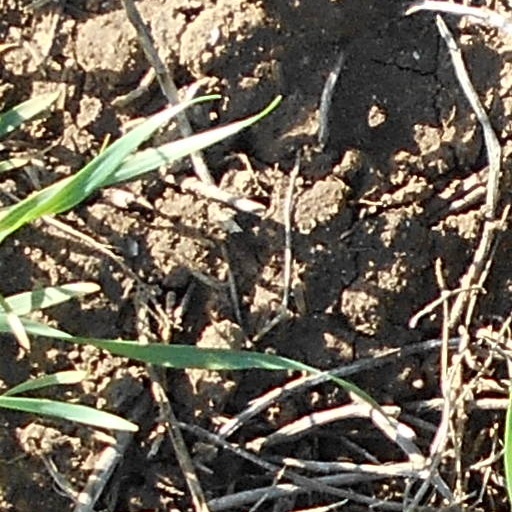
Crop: wheat